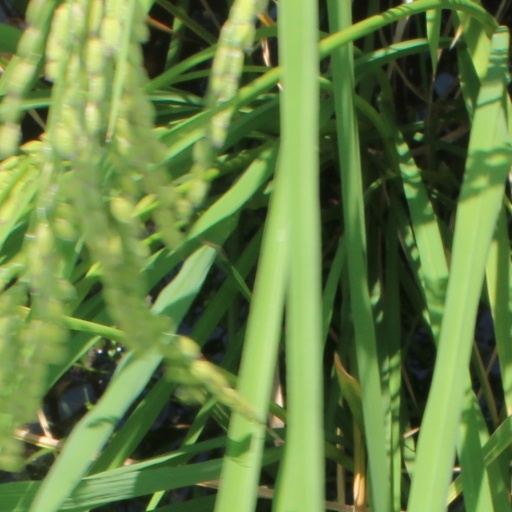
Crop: rice